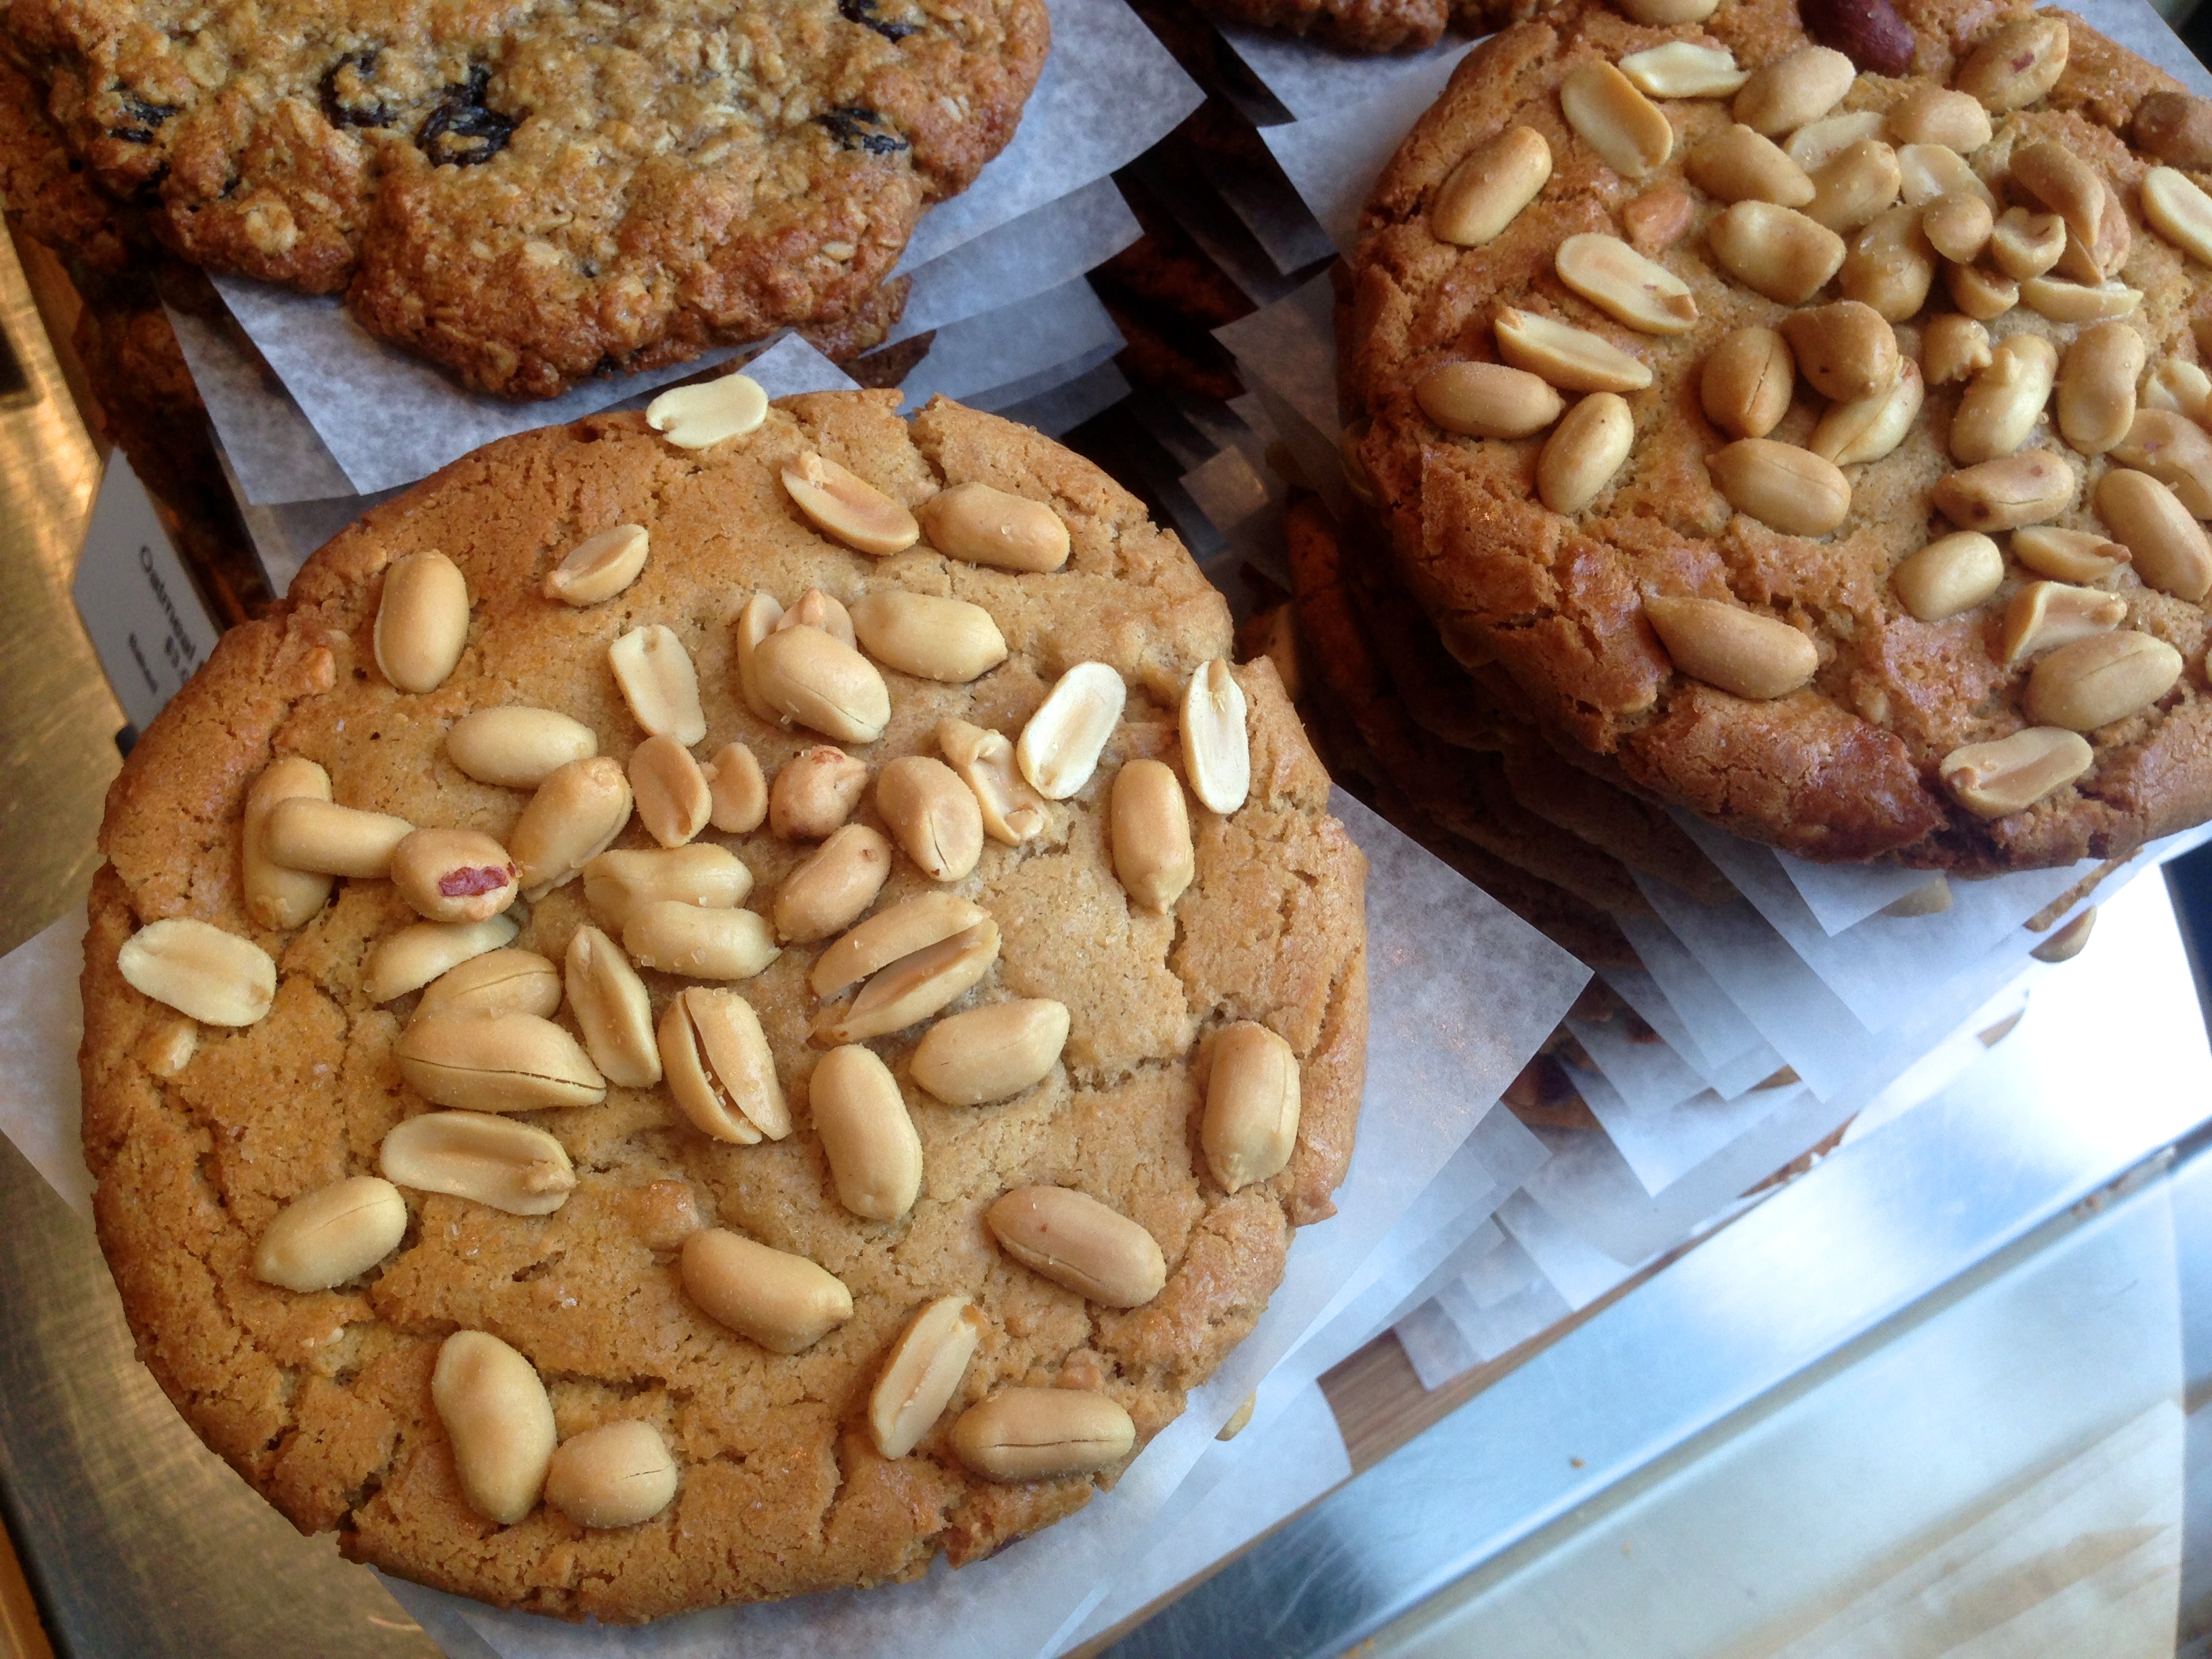
dish, food, produce, baking, dessert, baked goods, flowering plant, grass family, land plant, snack food, cookies and crackers, whole grain, peanut butter cookie